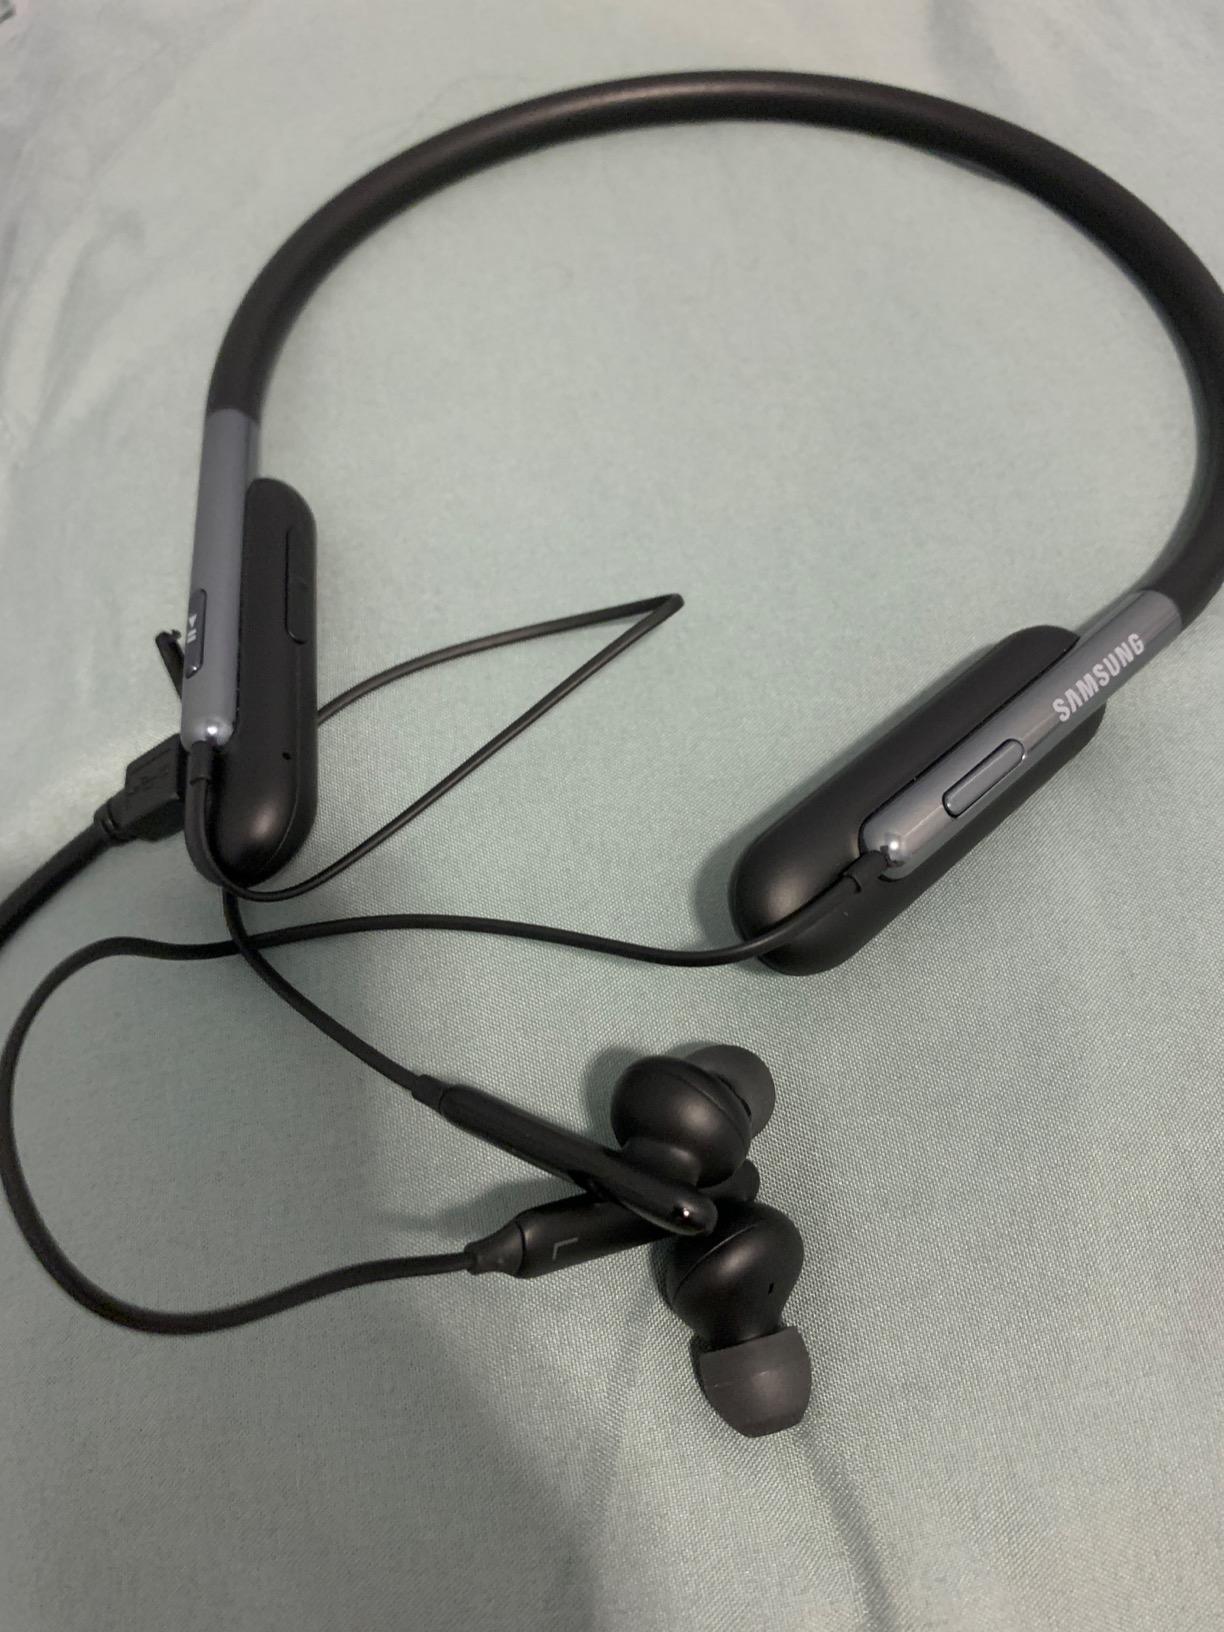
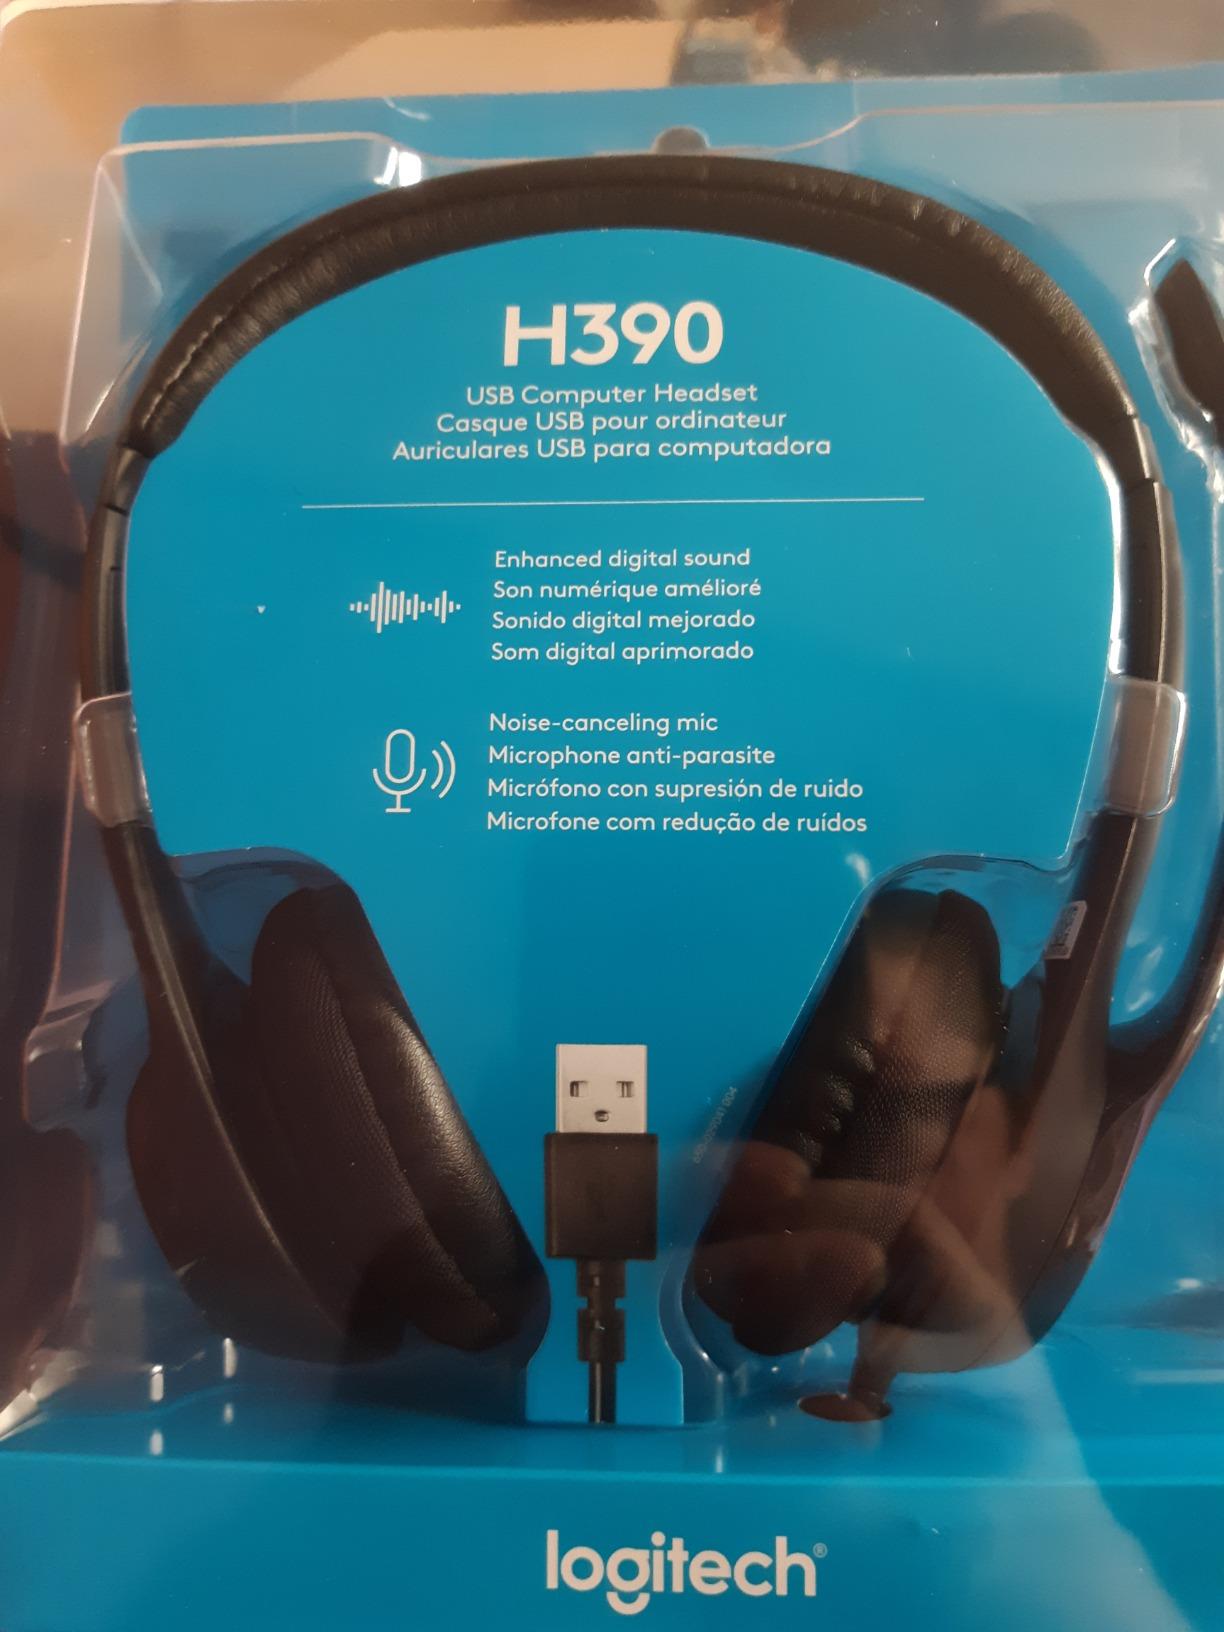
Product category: headphones
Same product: no